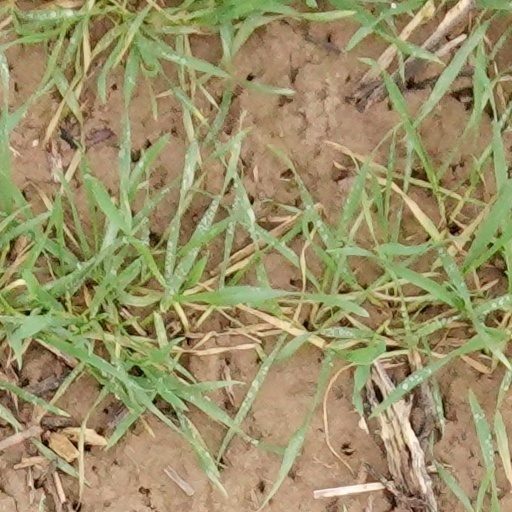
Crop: wheat